The Other Zoey

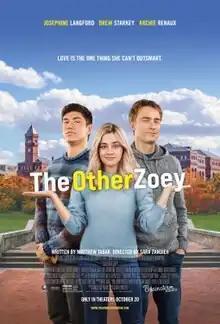
Theatrical release poster

The Other Zoey is a 2023 American romantic comedy film directed by Sara Zandieh and written by Matt Tabak. The film stars Josephine Langford, Drew Starkey, Archie Renaux, Mallori Johnson, Patrick Fabian, Heather Graham and Andie MacDowell.